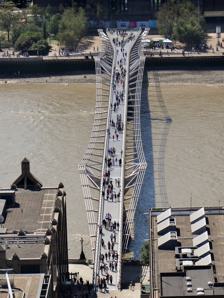
Building: Millennium Bridge, London
Country: United Kingdom
Year built: 2000
Bridge over the River Thames in England Millennium Bridge The bridge seen from St Paul's Cathedral . Coordinates 51°30′37″N 0°05′54″W / 51.510173°N 0.098438°W / 51.510173; -0.098438 Carries Pedestrians Crosses River Thames Locale London, England Official name London Millennium Footbridge Maintained by Bridge House Estates , City of London Corporation Preceded by Blackfriars Railway Bridge Followed by Southwark Bridge Characteristics Design Suspension bridge Total length 325 metres (1,066 ft) Width 4 metres (13 ft) Longest span 144 metres (472 ft) History Engineering design by Arup Constructed by Monberg & Thorsen Sir Robert McAlpine Opened 10 June 2000 ; 24 years ago ( 2000-06-10 ) Location The Millennium Bridge , officially known as the London Millennium Footbridge , is a steel suspension bridge for pedestrians crossing the River Thames in London, England, linking Bankside with the City of London . It is owned and maintained by Bridge House Estates , a charitable trust overseen by the City of London Corporation . Construction began in 1998, and it initially opened on 10 June 2000. Londoners nicknamed it the "Wobbly Bridge" and even the " Wibbly Wobbly " after pedestrians experienced an alarming swaying motion on its opening day. The bridge was closed later that day and, after two days of limited access, it was closed again for almost two years so that modifications and repairs could be made to keep the bridge stable and stop the swaying motion. It reopened in February 2002. The bridge is located between Southwark Bridge and Blackfriars Railway Bridge . Its southern end is near the Globe Theatre , the Bankside Gallery , and Tate Modern , while its northern end is next to the City of London School below St Paul's Cathedral . The bridge's alignment is such that a clear view (i.e. a " terminating vista ") of St Paul's south façade is presented from across the river, framed by the bridge supports. Design An architectural design competition was organised in 1996 by Southwark council and RIBA Competitions . The winning entry was an innovative "blade of light" effort from Arup Group , Foster + Partners and Anthony Caro . Due to height restrictions , and to improve the view, the bridge's suspension design had the supporting cables below the deck level, giving a very shallow profile. The bridge has two river piers and consists of three main sections of 81 m (266 ft), 144 m (472 ft), , 108 m (354 ft) (north to south) with a total structure length of 325 m (1,066 ft); the aluminium deck is 4 m (13 ft) wide. The eight suspension cables are tensioned to pull with a force of 2,000 tons against the piers set into each bank—enough to support a working load of 5,000 people. Construction Millennium Bridge Millennium Bridge at night, showing the much-photographed illusion of St. Paul's Cathedral being supported by one of the bridge supports Ordinarily, bridges across the River Thames require an Act of Parliament. For this bridge, that was avoided by the Port of London Authority granting a licence for the structure, and  the City of London and London Borough of Southwark granting planning permission . Construction began in late 1998, and the main works were started on 28 April 1999 by Monberg & Thorsen and Sir Robert McAlpine . The eventual cost was £18.2 million (£2.2m over budget), primarily paid for by the Millennium Commission and the London Bridge Trust. Opening The bridge opened on 10 June 2000, one month late. Unexpected lateral vibration due to resonant structural response caused the bridge to be closed on 12 June for modifications. Attempts had been made to limit the number of people crossing the bridge, which led to long queues but were ineffective to dampen the vibrations. Closure of the bridge only two days after opening attracted public criticism as another high-profile British Millennium project that suffered an embarrassing setback, akin to how many saw the Millennium Dome . The vibration was attributed to a then-underresearched phenomenon whereby pedestrians crossing a bridge that has a lateral sway have an unconscious tendency to match their footsteps to the sway, exacerbating it. This is different from the well-understood problem of vertical sway, which is why troops stop marching in stride together as a unit when crossing such a bridge. An example is London's Albert Bridge , which has a sign dating from 1873 warning marching ranks of soldiers to break step while crossing. Resonance The bridge's movements were caused by a positive feedback phenomenon, known as synchronous lateral excitation . The natural sway motion of people walking caused small sideways oscillations in the bridge, which in turn caused people on the bridge to sway in step, increasing the amplitude of the bridge oscillations and continually reinforcing the effect; the maximum sway was around 70 millimetres (2.8 in). On the day of opening, the bridge was crossed by 90,000 people, with up to 2,000 on the bridge at a time. Resonant vibrational modes due to vertical loads (such as trains, traffic or pedestrians) and wind loads are well understood in bridge design. In the case of the Millennium Bridge, because the lateral motion caused pedestrians to directly participate with the bridge, the vibrational modes had not been anticipated by the designers. When the bridge lurches to one side, the pedestrians must adjust to keep from falling over, and they all do this at the same time. The effect is similar to soldiers marching in lockstep, but horizontal instead of vertical. The risks of lateral vibration in lightweight bridges are well known. Any bridge with lateral frequency modes of less than 1.3 Hz, and sufficiently low mass, could witness the same phenomenon with sufficient pedestrian loading. The greater the number of people, the greater the amplitude of the vibrations. Other bridges which have seen similar problems are: Auckland Harbour Bridge , with a lateral frequency of 0.67 Hz during a 1975 demonstration Birmingham NEC Link bridge, with a lateral frequency of 0.7 Hz Mitigation Engineers at Arup , the company that designed the bridge, conducted research into the unexpected oscillation, which they called 'synchronous lateral excitation'. The first laboratory studies used pedestrians on moving platforms at the University of Southampton and Imperial College London . Later in 2000, one span of the bridge was instrumented and tested with crowds of up to 275 people. They concluded that making the bridge stiffer, to move its resonant frequency out of the excitation range, was not feasible as it would greatly change its appearance. Instead, the resonance was controlled by retrofitting 37 viscous fluid dampers to dissipate energy. These include 17 chevron dampers – long V-shaped braces under the deck panels – to control lateral movement, 4 vertical to ground dampers to control lateral and vertical movements, and 16 pier dampers to control lateral and torsional movements. Additionally, 52 tuned mass dampers add inertia to control vertical movement. The work took from May 2001 to January 2002 and cost £5 million. After a period of testing, the bridge was reopened on 22 February 2002 and, since that date, has not been subject to significant vibration. In spite of the successful cure, the "wobbly bridge" (sometimes "wibbly-wobbly" ) epithet remains in common usage among Londoners. Dampers Chevron dampers Vertical to ground dampers Pier dampers Moving end of pier damper Tuned mass damper Cable resonance An artistic expression of the higher-frequency resonances within the cables of the bridge were explored by Bill Fontana's Harmonic Bridge exhibition at the Tate Modern in mid-2006. This used acoustic transducers placed at strategic locations on the cabling of the Millennium Bridge and the signals from those transducers were amplified and dynamically distributed throughout the Turbine Hall of the Tate by a programme which Fontana entered into the sound diffusion engine of the Richmond Sound Design AudioBox. Repair In October 2023, the bridge was closed for three weeks to allow repairs to its surface, undertaken by FM Conway . The bridge closed on Saturday 14 October and reopened late on 5 November. Millennium Inclinator Onboard view of the Millennium Inclinator A short inclined lift , known as the Millennium Inclinator , is next to the northern end of the Millennium Bridge. It was opened in December 2003 to allow pedestrians to surmount the steep slope (13.6°) of Peter's Hill from the riverside to the entrance to the Millennium Bridge without using the alternative flight of steps. The lower end of the lift is on Paul's Walk next to the Thames , and the top end is 26.85 metres (88.1 ft) further up Peter's Hill on the terrace which is level with the deck of the bridge. It was primarily installed for use by those who cannot easily manage the steep steps, such as people with disabilities and parents with push chairs . The lift carriage was originally powered by an electric traction motor , manufactured in Italy by Maspero Elevatori, with a speed of 0.5 metres per second (1.6 ft/s) and a maximum capacity of 0.7 metric tons (0.77 short tons ; 0.69 long tons ). However, by 2010 the City of London Planning and Transportation Committee decided that the level of service was unacceptable, because the inclinator was frequently out of service due to mechanical breakdowns and vandalism. So the Committee agreed it would be replaced at a cost of up to £750,000 in time for the 2012 Summer Paralympics . A major renovation project was undertaken in 2012, and the lift was reopened in time for the Thames Diamond Jubilee Pageant of 3 June 2012, which took place about a month before the 2012 Summer Olympics . The new lift was manufactured by Hütter Aufzüge of Glinde, Schleswig-Holstein , Germany, a lift manufacturer which was taken over by Otis in 2013. Axis Elevators installed the new equipment. Following a redevelopment of the area in 2021 the lift was closed and will be replaced by a platform lift. In popular culture Underside of bridge from Southbank Millennium Bridge and River Thames, looking north Showing the cable suspension system. The view east from the Millennium Bridge The bridge is featured in the opening scenes of the film version of Harry Potter and the Half-Blood Prince , where the bridge collapses following an attack by Death Eaters . The bridge appears in the 2014 Marvel Cinematic Universe film Guardians of the Galaxy during the climactic battle on Xandar . The bridge appears in the 2017 Taylor Swift music video for "End Game" from her sixth studio album, Reputation (2017). See also Angers Bridge Brooklyn Bridge —Pedestrian access Broughton Suspension Bridge , which collapsed in 1831 partly due to resonant swaying List of bridges in London List of crossings of the River Thames Tacoma Narrows Bridge (1940) , original Tacoma Narrows Bridge that collapsed in 1940 Tay Bridge disaster References Millennium Bridge, London, United Kingdom, 2020 Notes